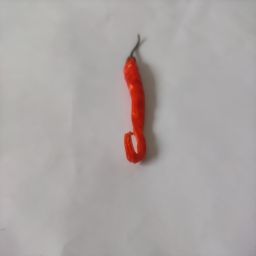
Crop: Chile Pepper
Quality: Dried